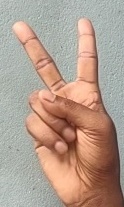
ASL sign: V